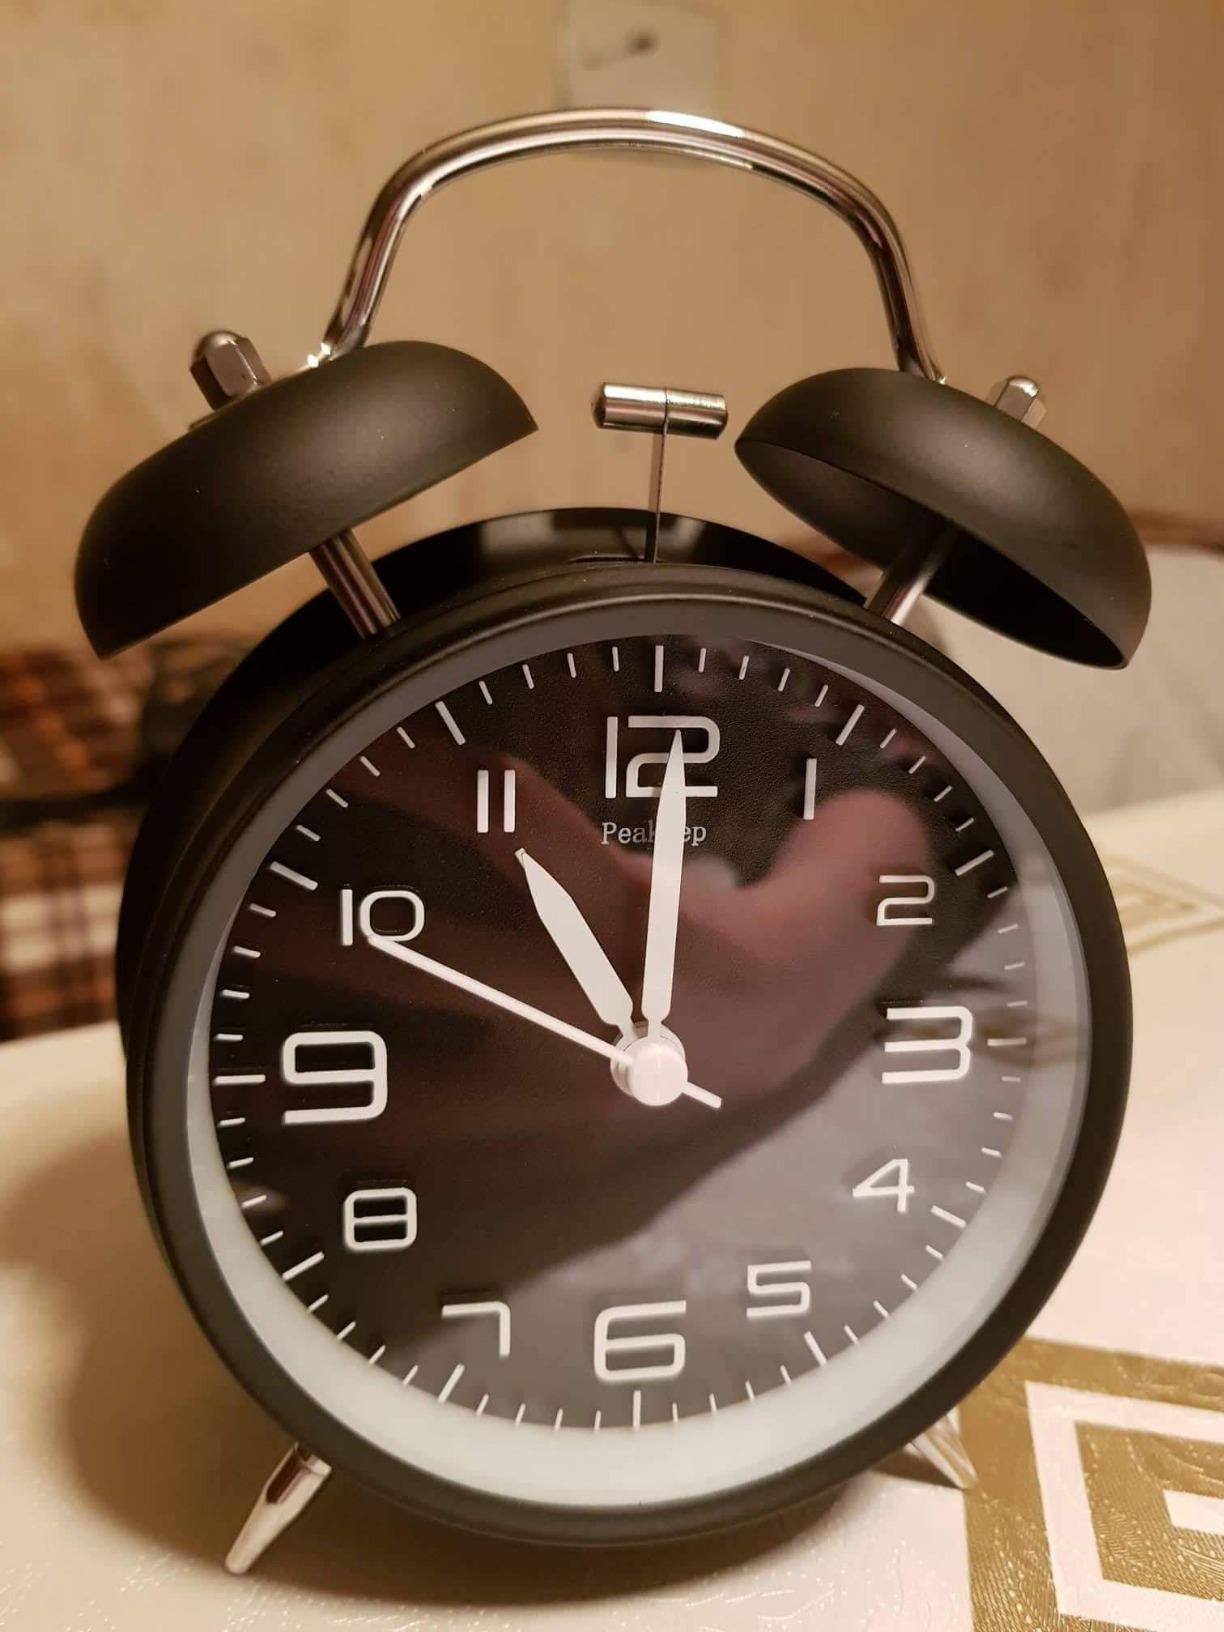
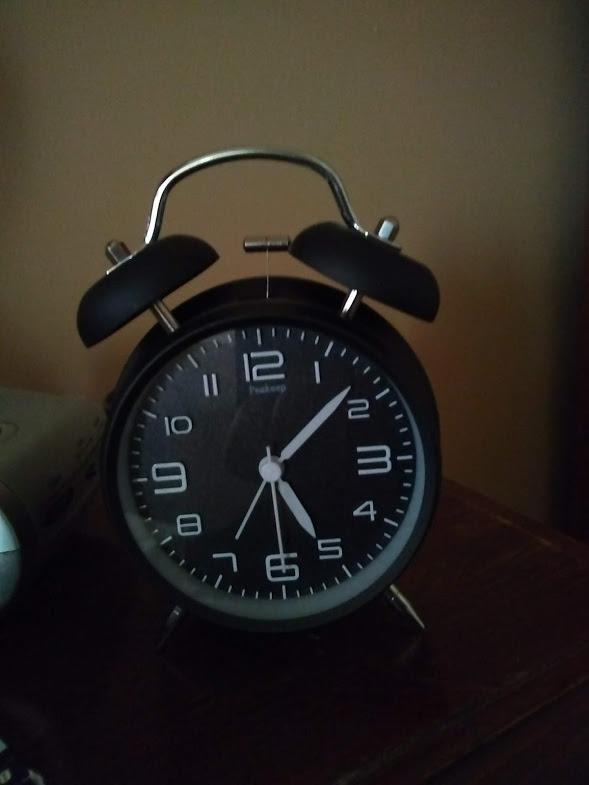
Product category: clock
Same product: yes